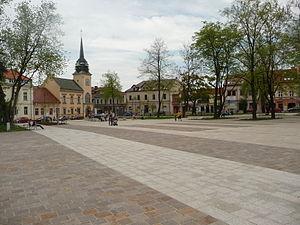
Skawina est une ville située au sud de la Pologne. Elle fait partie de la Voïvodie de Petite-Pologne.